Viviparous lizard

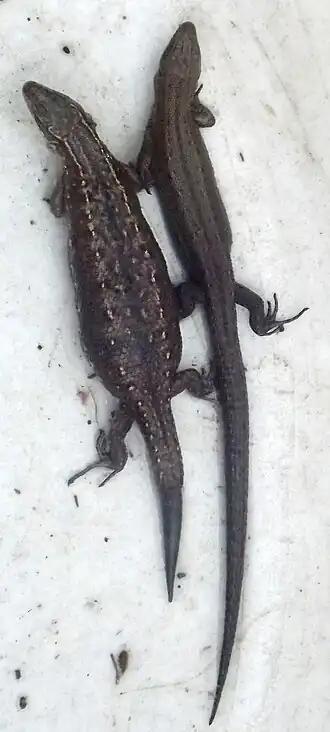
Female (left) and male (right). Note the tail of the female after autotomy

Head size is a sexually dimorphic trait, with males having larger heads than females. The average head width and length of the males measured were found to be , respectively. The average head width and length of the females measured were found to be , respectively. During the first state of courtship in "Z. vivipara", called "Capture", the male uses its mouth and jaw to capture the female and initiate copulation. The results of this study demonstrated that males with larger head sizes (both length and width) were more successful in mating than those with smaller heads, suggesting that head size undergoes sexual selection.